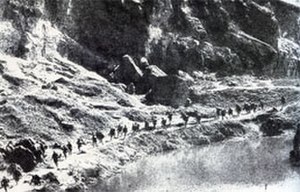
Slaget om Xinkou
Kinesiske tropper marcherer af sted for at forsvare Xinkou bjergpassene
Kinesiske tropper afsted for at forsvare Xinkou bjergpassene
Slaget om Xinkou var det andet af de 22 større slag mellem den kinesiske og den japanske hær under den 2. kinesisk-japanske krig. Det sluttede med en japansk sejr.